Monica Colby

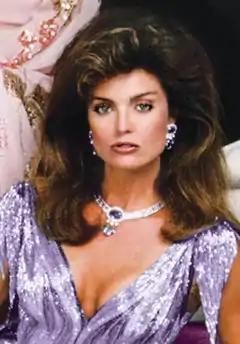
Tracy Scoggins as Monica Colby

Monica Scott Colby is a fictional character from the ABC television series "Dynasty" and its spin-off "The Colbys", both created by Richard and Esther Shapiro. Portrayed by Tracy Scoggins, the character was introduced on "Dynasty" in the November 1985 two-part episode "The Titans" as the lawyer daughter of wealthy California CEO Jason Colby (Charlton Heston) and his socialite wife, Sable (Stephanie Beacham). Scoggins was subsequently a series regular on "The Colbys" for two seasons from 1985 to 1987. She reappeared as Monica on "Dynasty" for its final eight episodes in 1989.